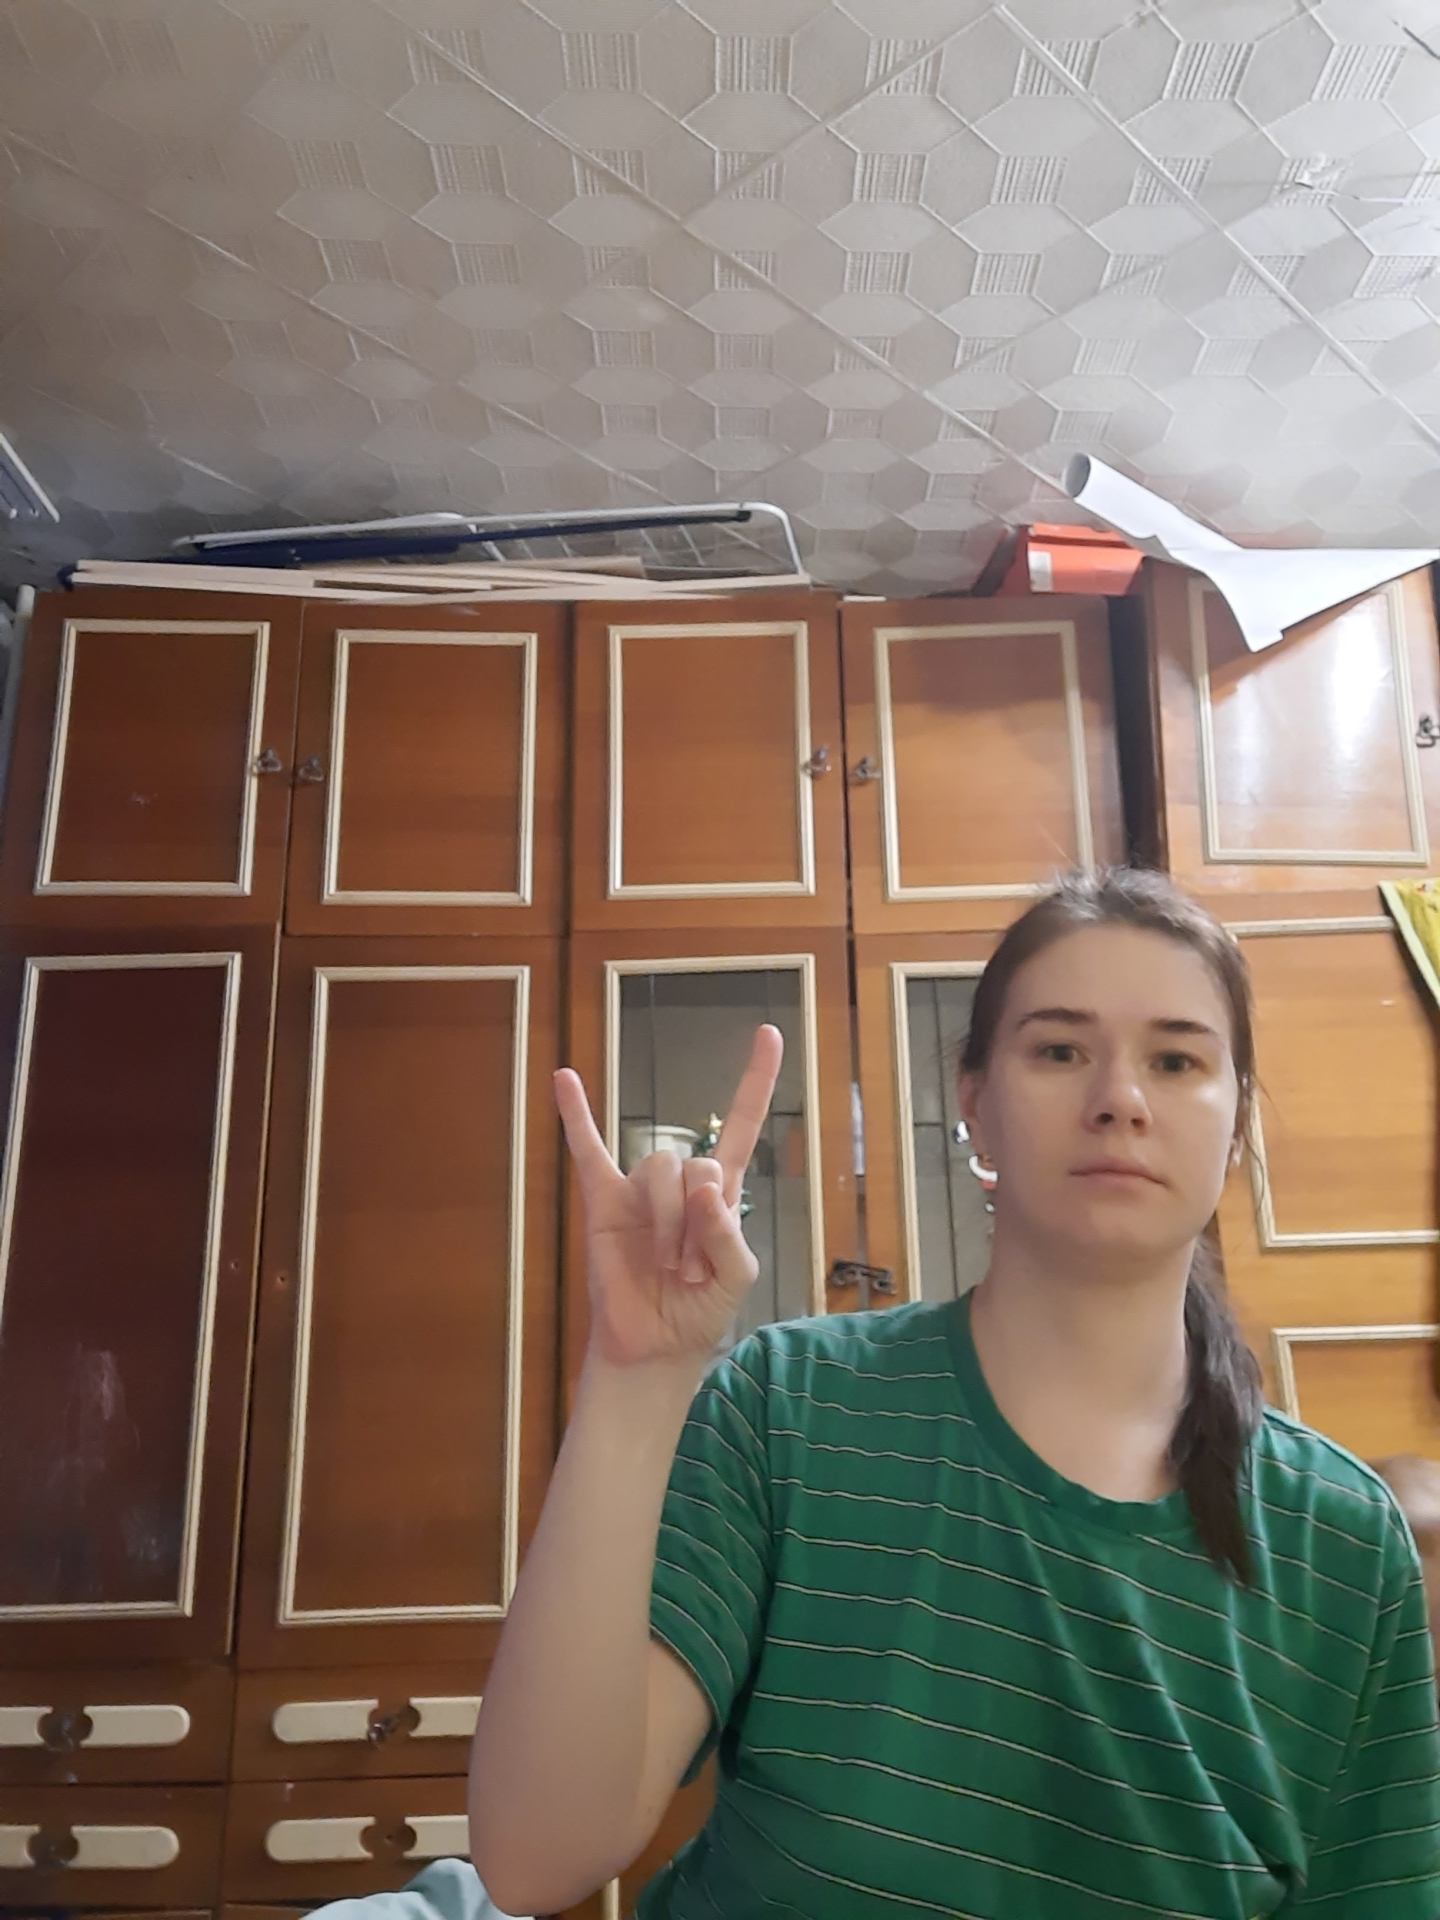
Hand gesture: rock